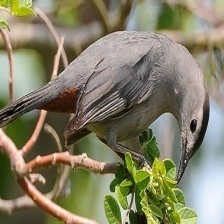
Species: GRAY CATBIRD
Scientific name: DUMETELLA CAROLINENSIS